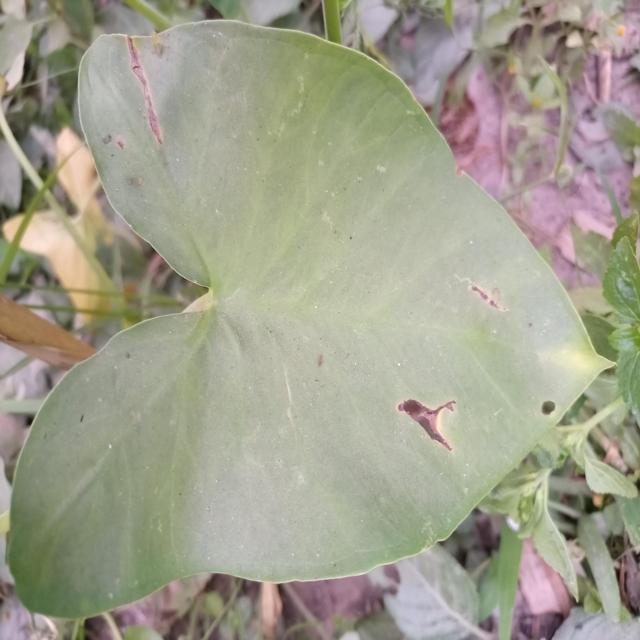
Label: Mid_Blight